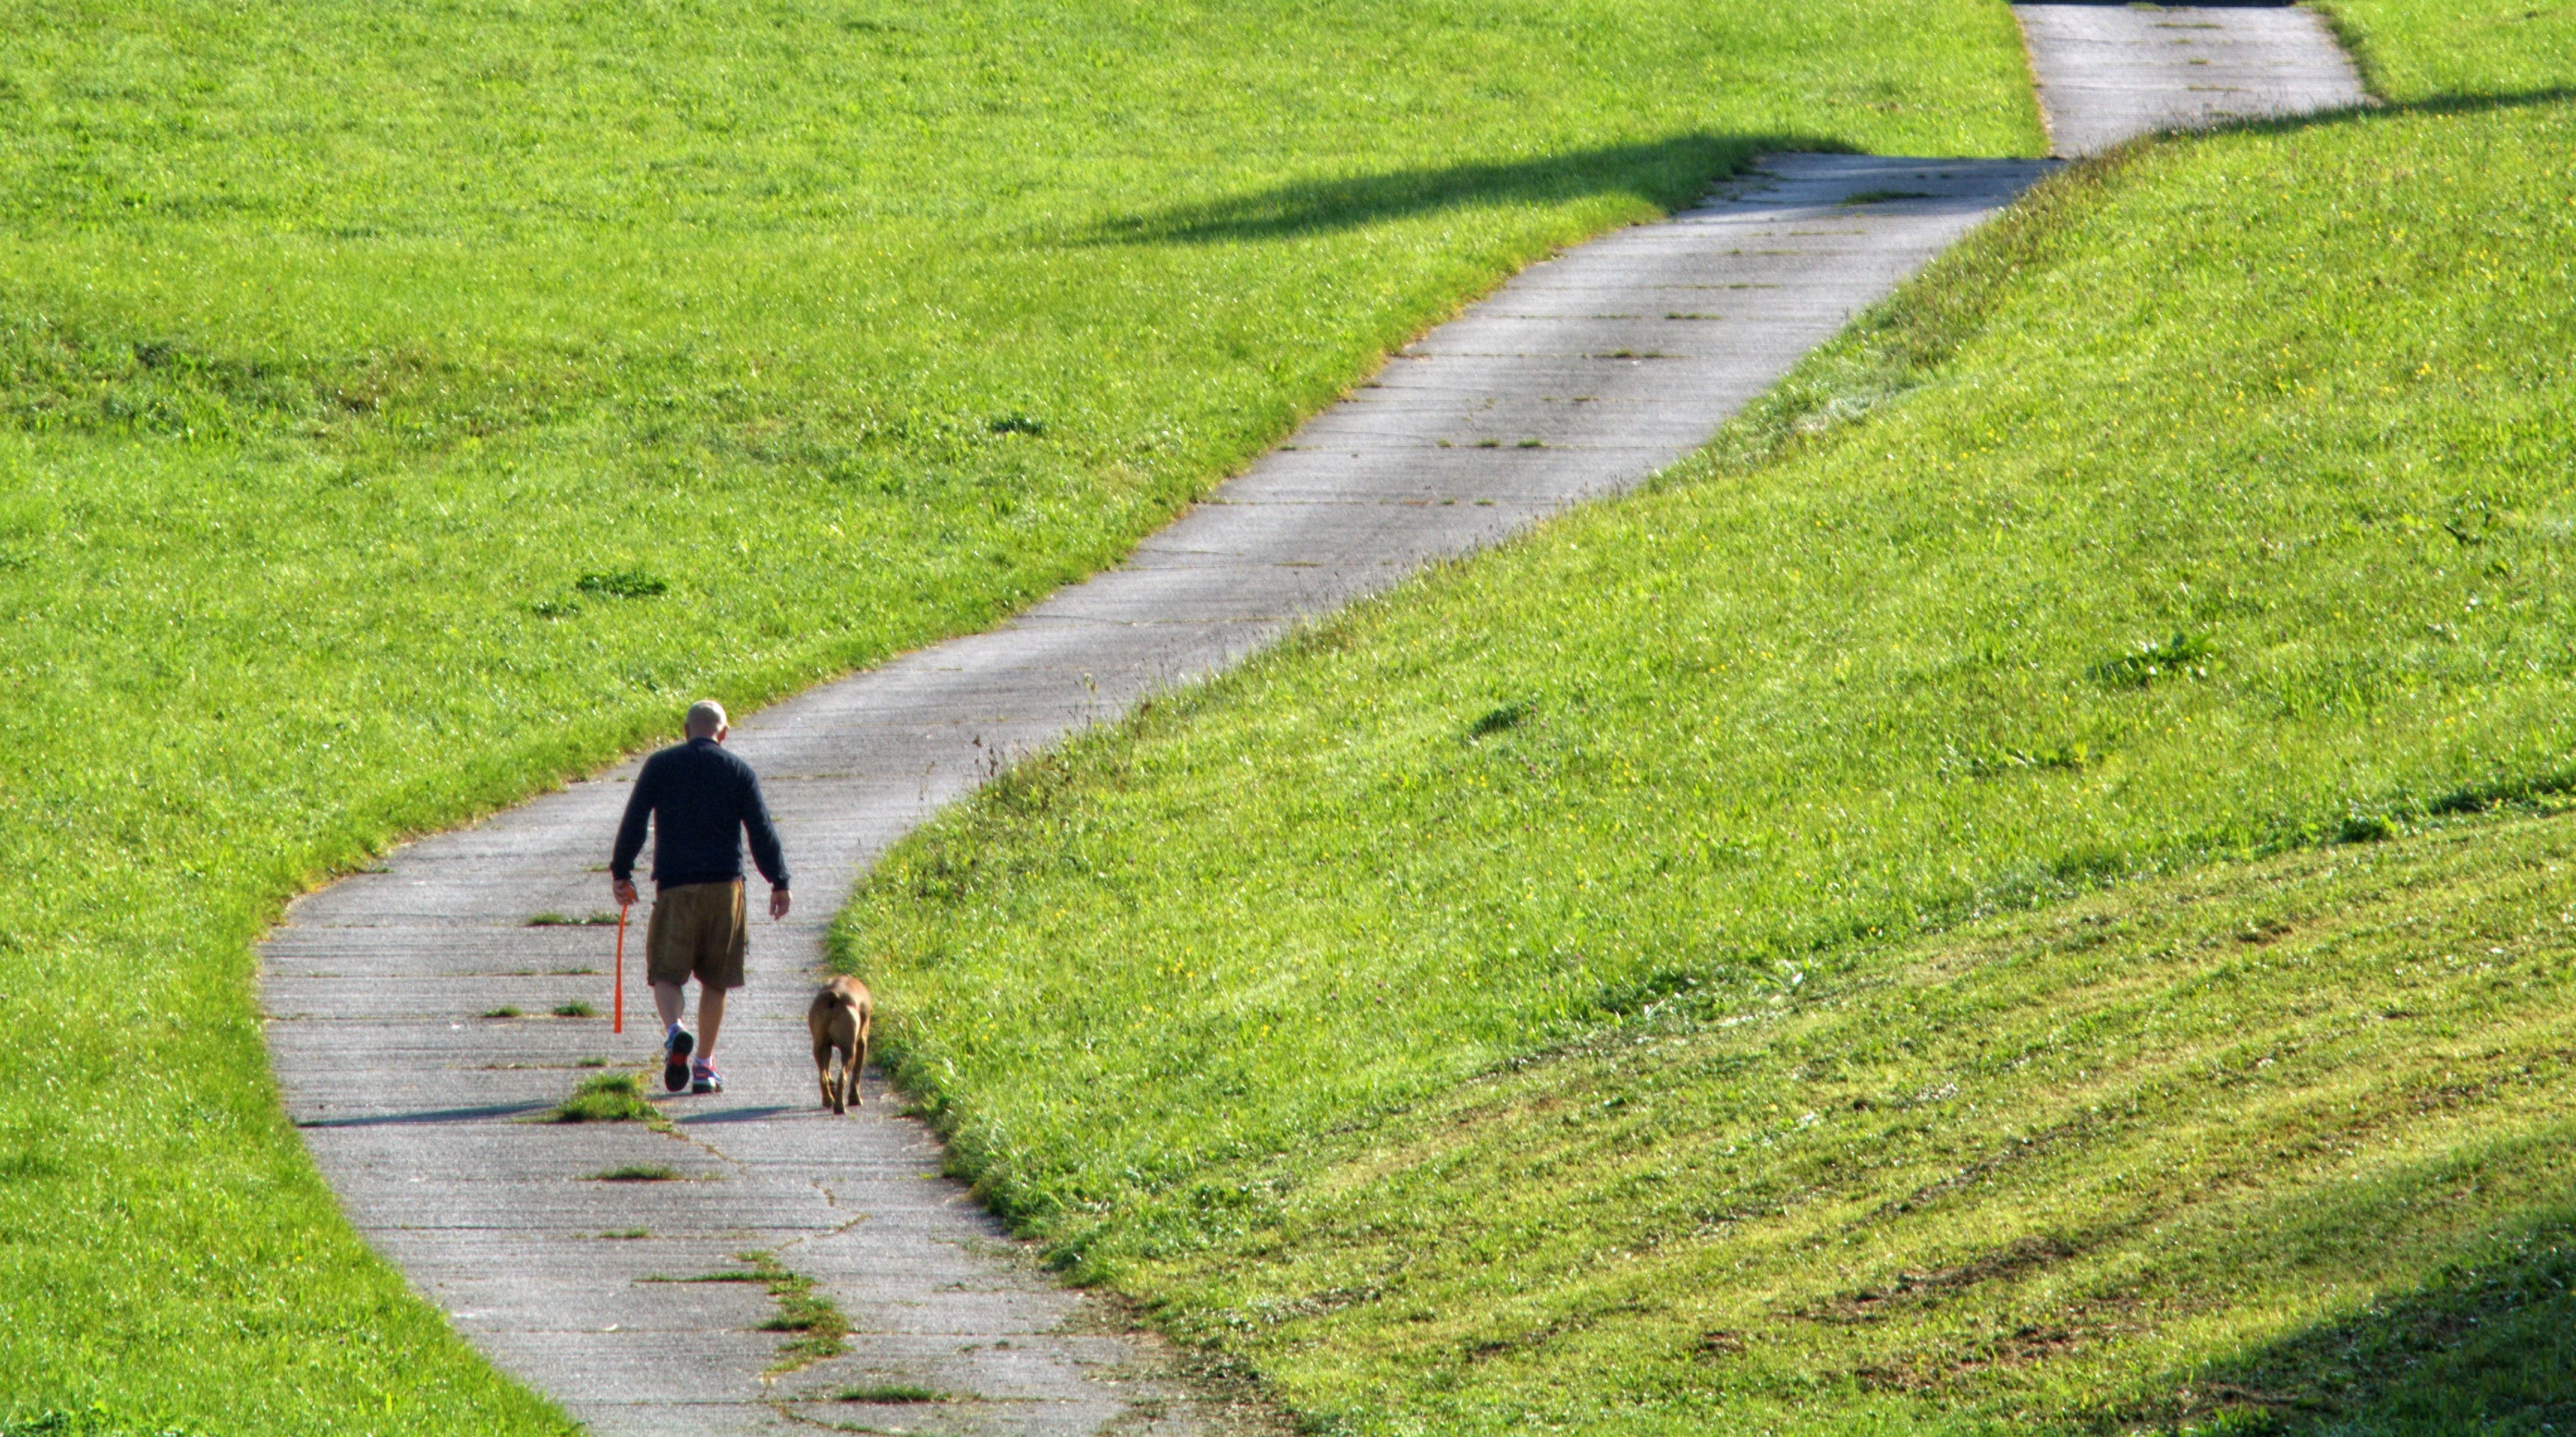
grass, person, hiking, field, lawn, meadow, dog, walkway, walk, green, soil, human, agriculture, leisure, lane, grassland, away, recovery, rural area, go walkies, paddy field, grass family